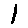
Label: 1